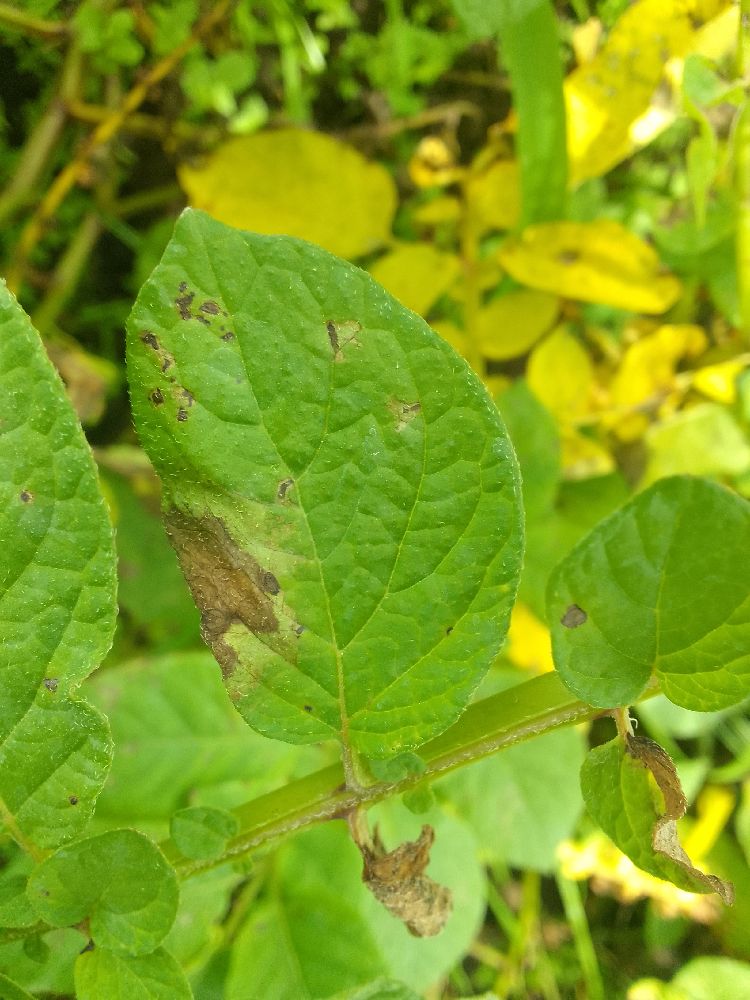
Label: Late blight